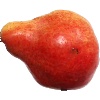
Label: red_pear